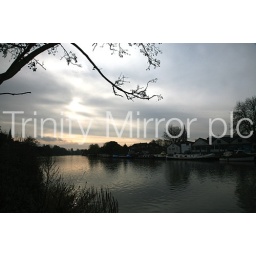
The sun peaks through the cloud along the Thames river in Staines. By Ash Magill